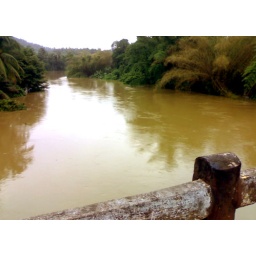
a flooded river in my hometown. View from the bridge above it. A photo from my friend agresh.